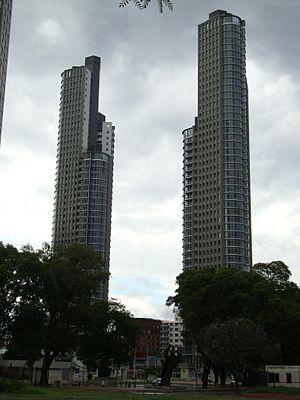
Liste des plus hauts gratte-ciel de Buenos Aires: